Stårheim

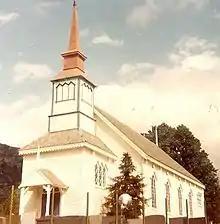
Stårheim Church

Stårheim Church is the parish church located in the village of Stårheim. It is part of the Diocese of Bjørgvin and the Nordfjord prosti (deanery). The church building, which was constructed during 1864, can seat 340 people. It was built from drawings by architect Christian Heinrich Grosch.